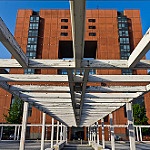
Scene: Outdoor